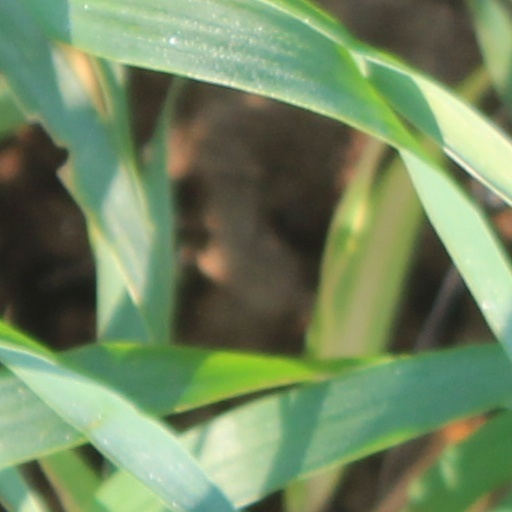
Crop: wheat